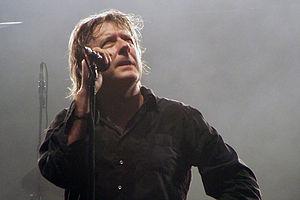
Arno, de son vrai nom Arnold Charles Ernest Hintjens, est un chanteur et acteur belge, né le 21 mai 1949 à Ostende. Trilingue, il a d'abord surtout chanté en anglais avant de privilégier le français et parfois le flamand.